Pernicious anemia

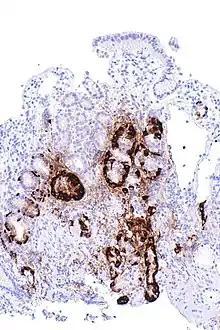
Micrograph showing nodular enterochromaffin-like cell hyperplasia, as demonstrated with chromogranin A immunostaining, in the body of the stomach. Parietal cells are not readily apparent. These changes are in keeping with autoimmune metaplastic atrophic gastritis, a histologic correlate of vitamin B deficiency anemia.

Pernicious anemia is a disease where not enough red blood cells are produced due to a deficiency of vitamin B. Those affected often have a gradual onset. The most common initial symptoms are feeling tired and weak. Other symptoms may include shortness of breath, feeling faint, a smooth red tongue, pale skin, chest pain, nausea and vomiting, loss of appetite, heartburn, numbness in the hands and feet, difficulty walking, memory loss, muscle weakness, poor reflexes, blurred vision, clumsiness, depression, and confusion. Without treatment, some of these problems may become permanent.